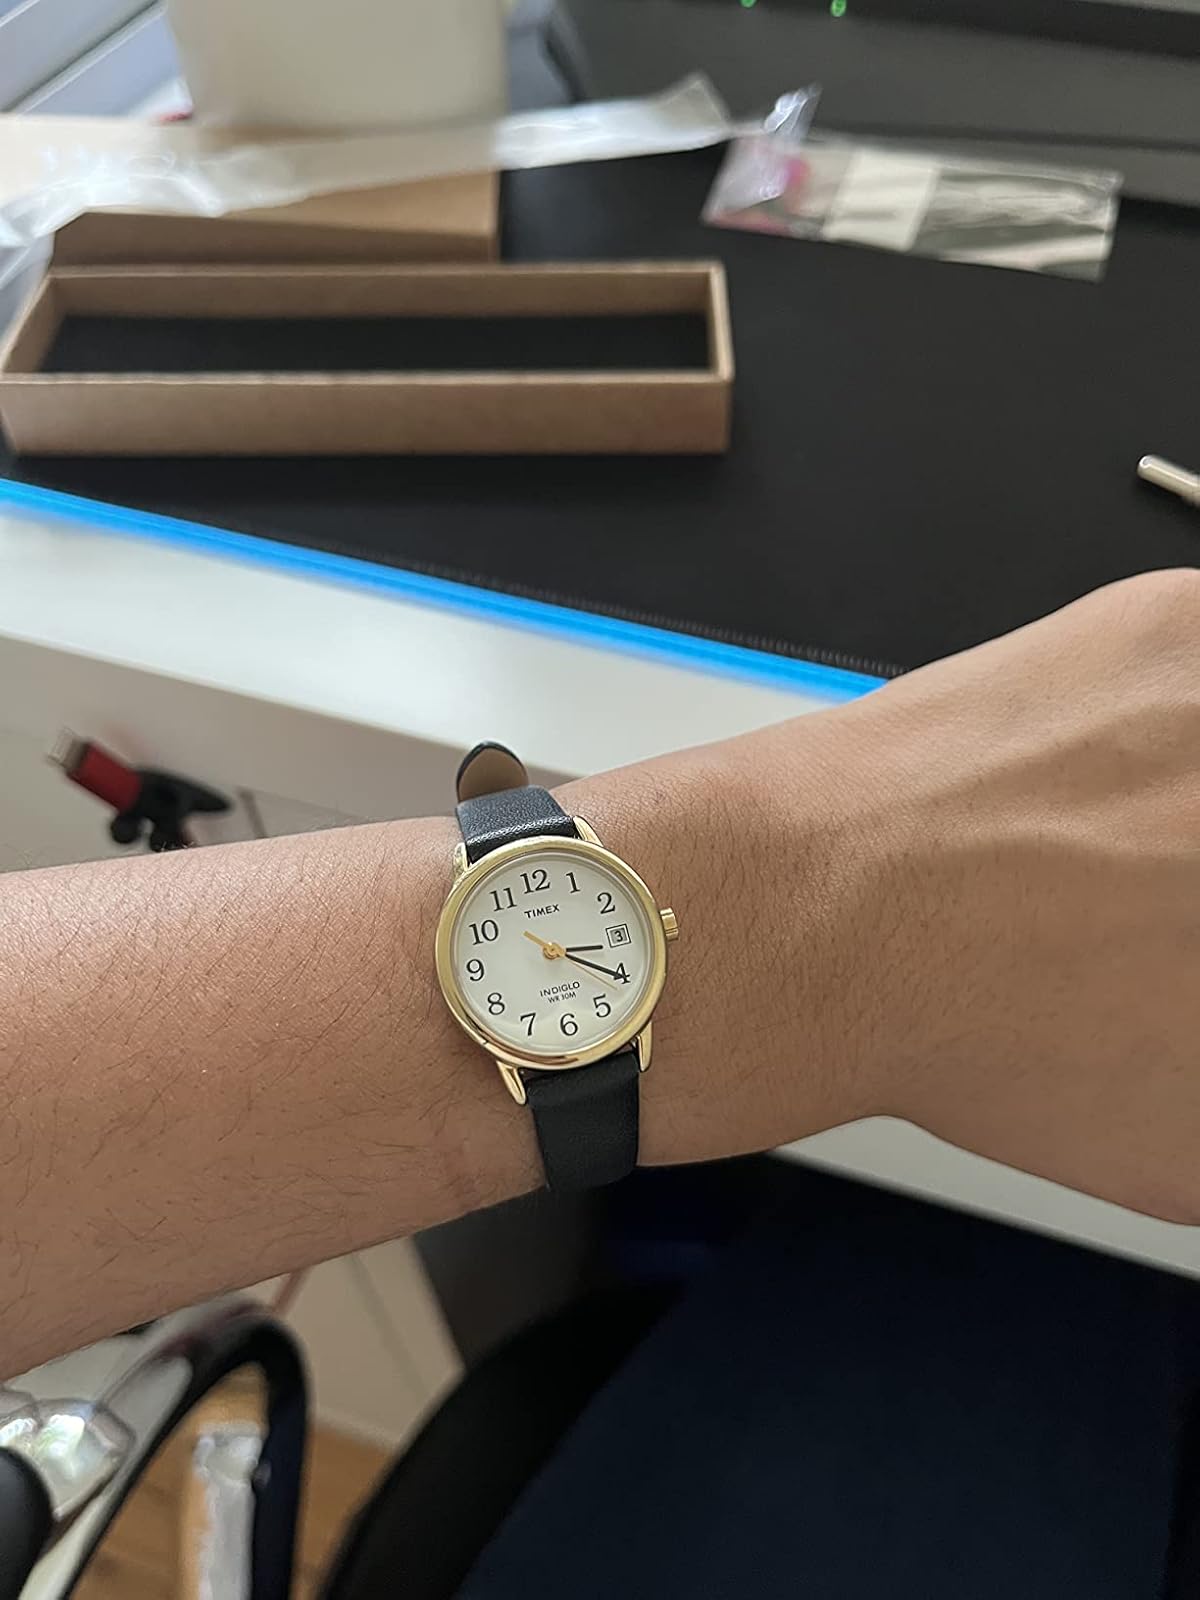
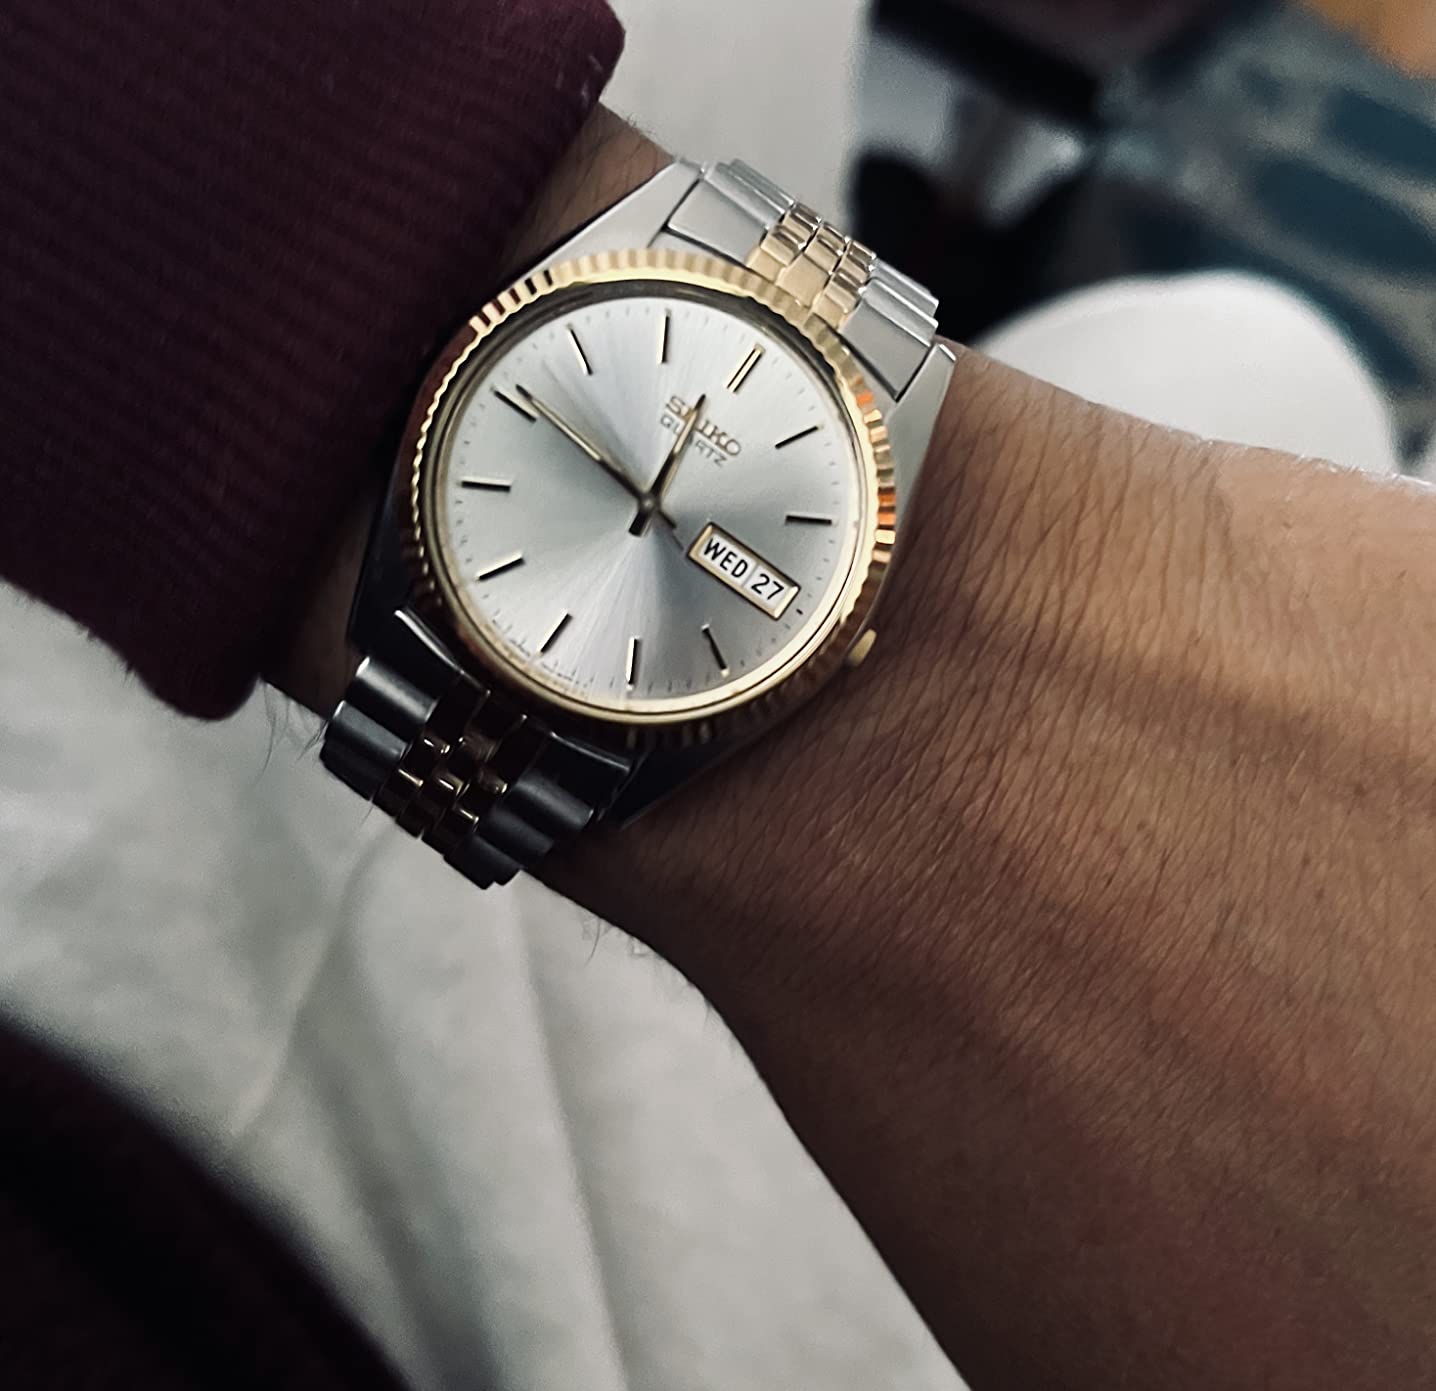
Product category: accessories_watch
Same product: no